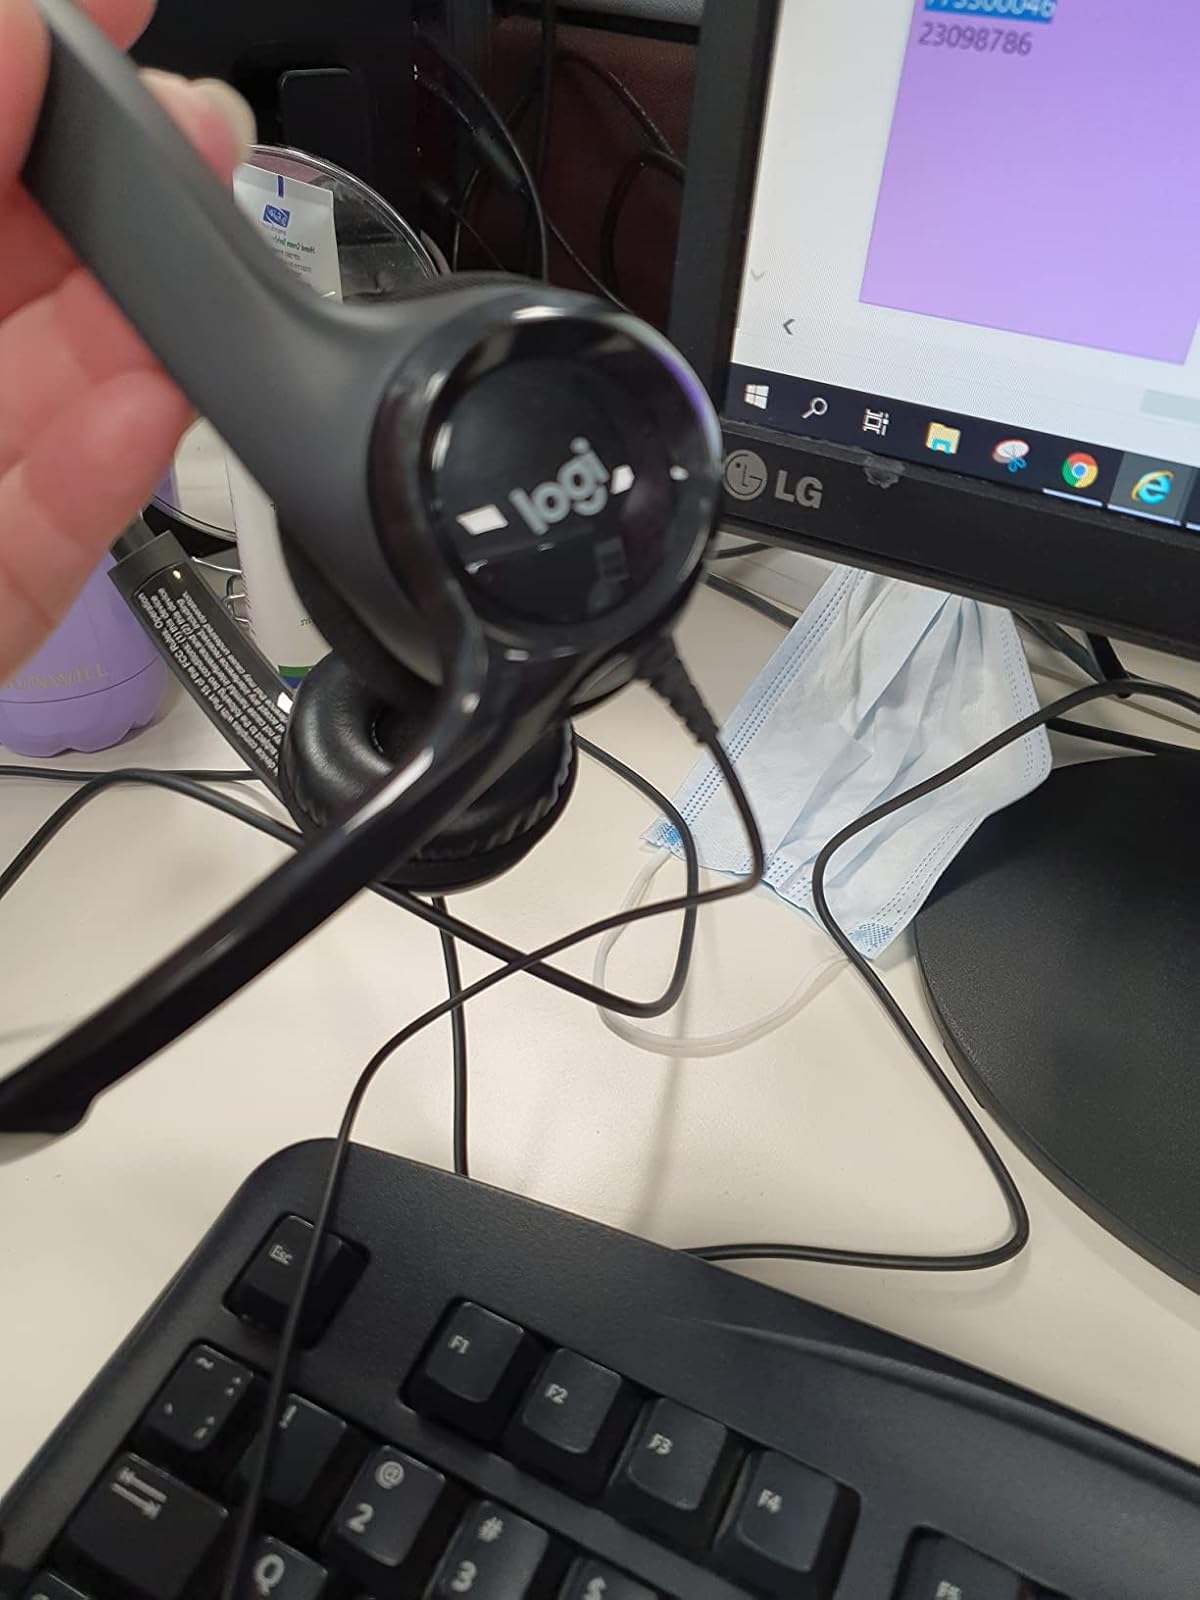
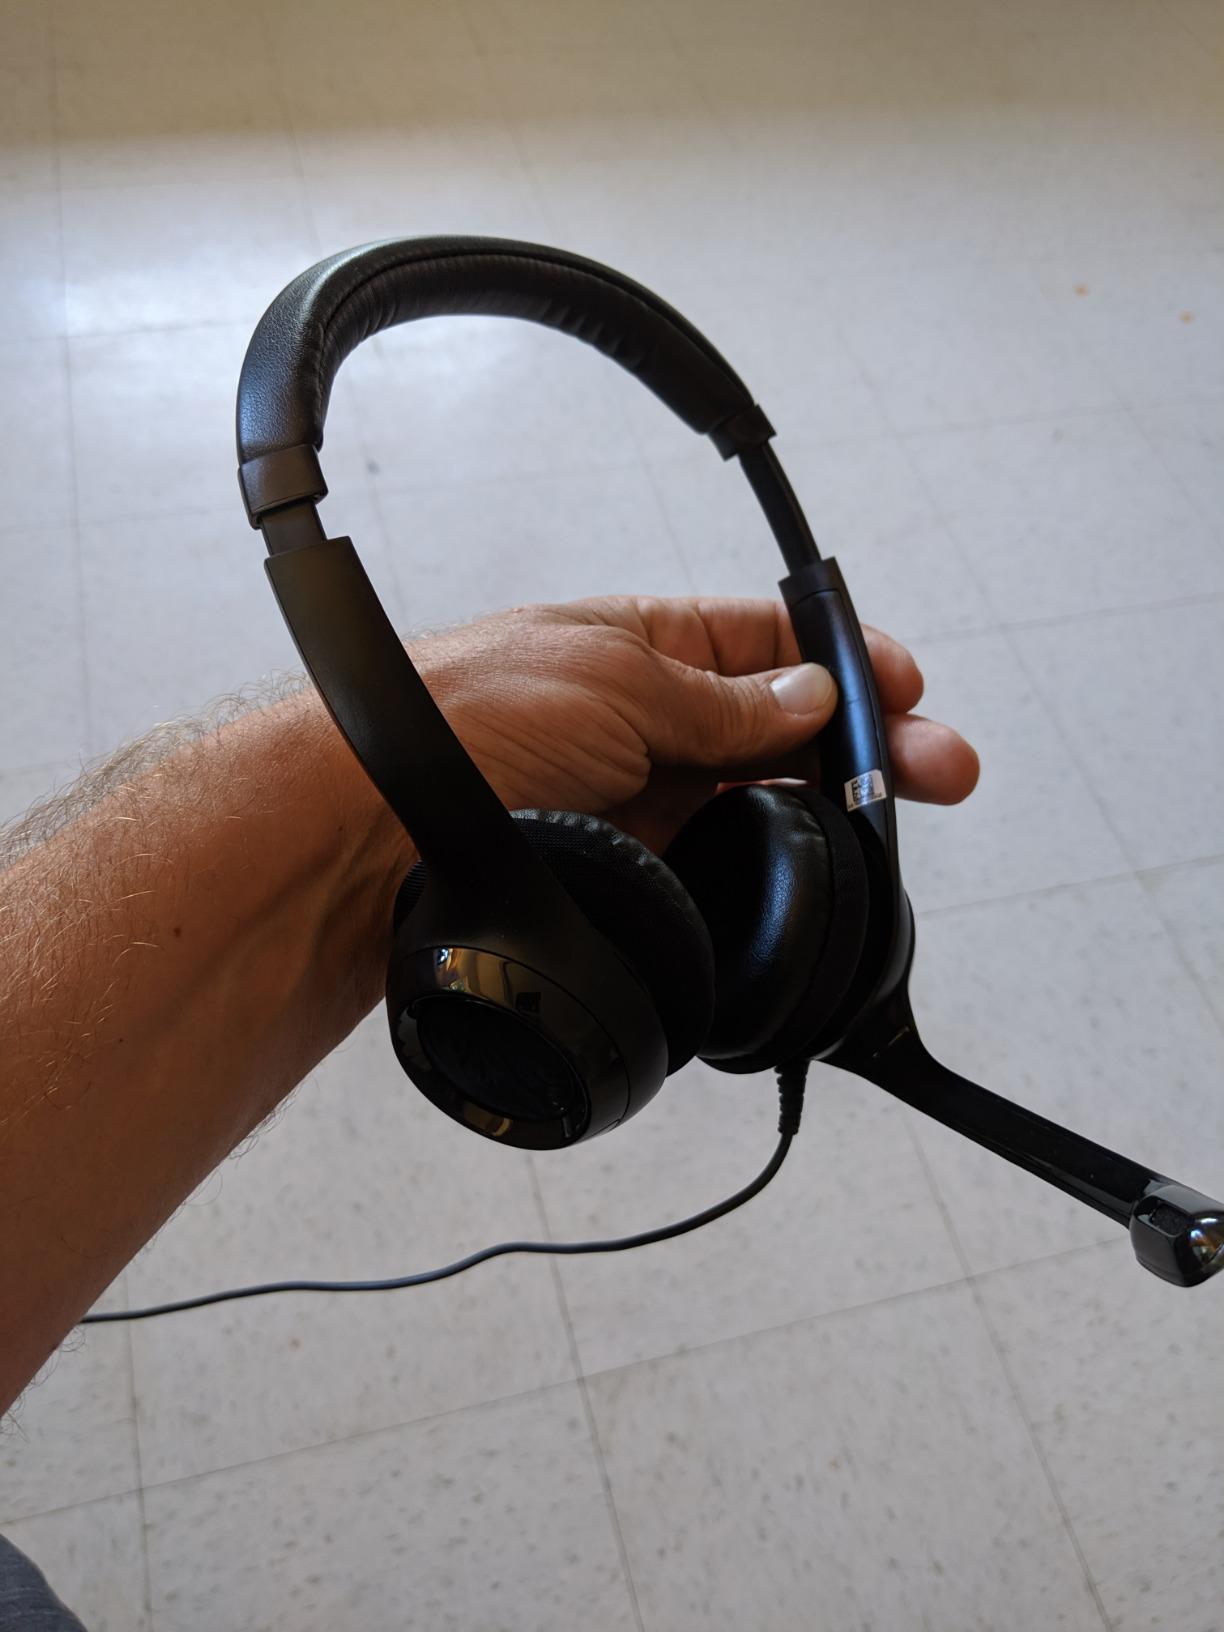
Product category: headphones
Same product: yes